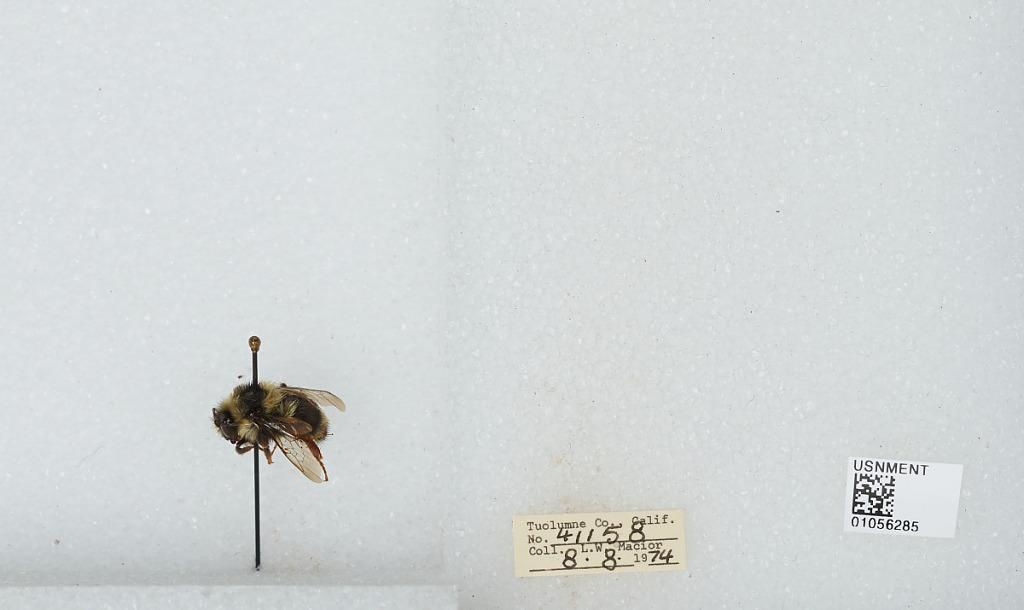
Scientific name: Bombus bifarius nearcticus
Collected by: L. Macior
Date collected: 1974-8-8
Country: United States
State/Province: California
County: Tuolumne
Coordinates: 38.02, -119.93